Italian corvette Amerigo Vespucci

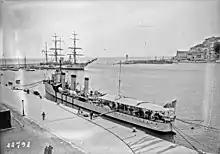
in port in 1923 along with the destroyer

Work on began with her keel laying on 9 December 1879, and her completed hull was launched on 31 July 1882. Fitting out was completed on 1 September 1884. The next year, took part in the annual fleet maneuvers. During the exercises, she formed part of the "Eastern Squadron", along with the ironclad warships and , a sloop, and four torpedo boats. The "Eastern Squadron" defended against an attacking "Western Squadron", simulating a Franco-Italian conflict, with operations conducted off Sardinia.